Hurricane Matthew

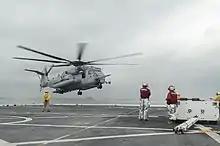
A CH-53E Sea Stallion helicopter assigned to the 24th Marine Expeditionary Unit, lands on the flight deck of the amphibious transport dock ship . It is underway in preparation to support humanitarian assistance and disaster relief efforts in Haiti in response to Hurricane Matthew

On October 3, the governors of Florida and North Carolina declared a state of emergency. The next day, South Carolina governor Nikki Haley ordered an evacuation for those residents living within of the coast. Interstate 26 in South Carolina eastbound between the coast and Columbia was reversed on Wednesday to facilitate movement away from the Lowcountry and Charleston areas. Evacuations of Cape Lookout National Seashore in North Carolina began this day as well. By October 4, North Carolina Governor Pat McCrory had ordered that evacuation be mandatory. A state of emergency was also declared for 13 counties in eastern Georgia.